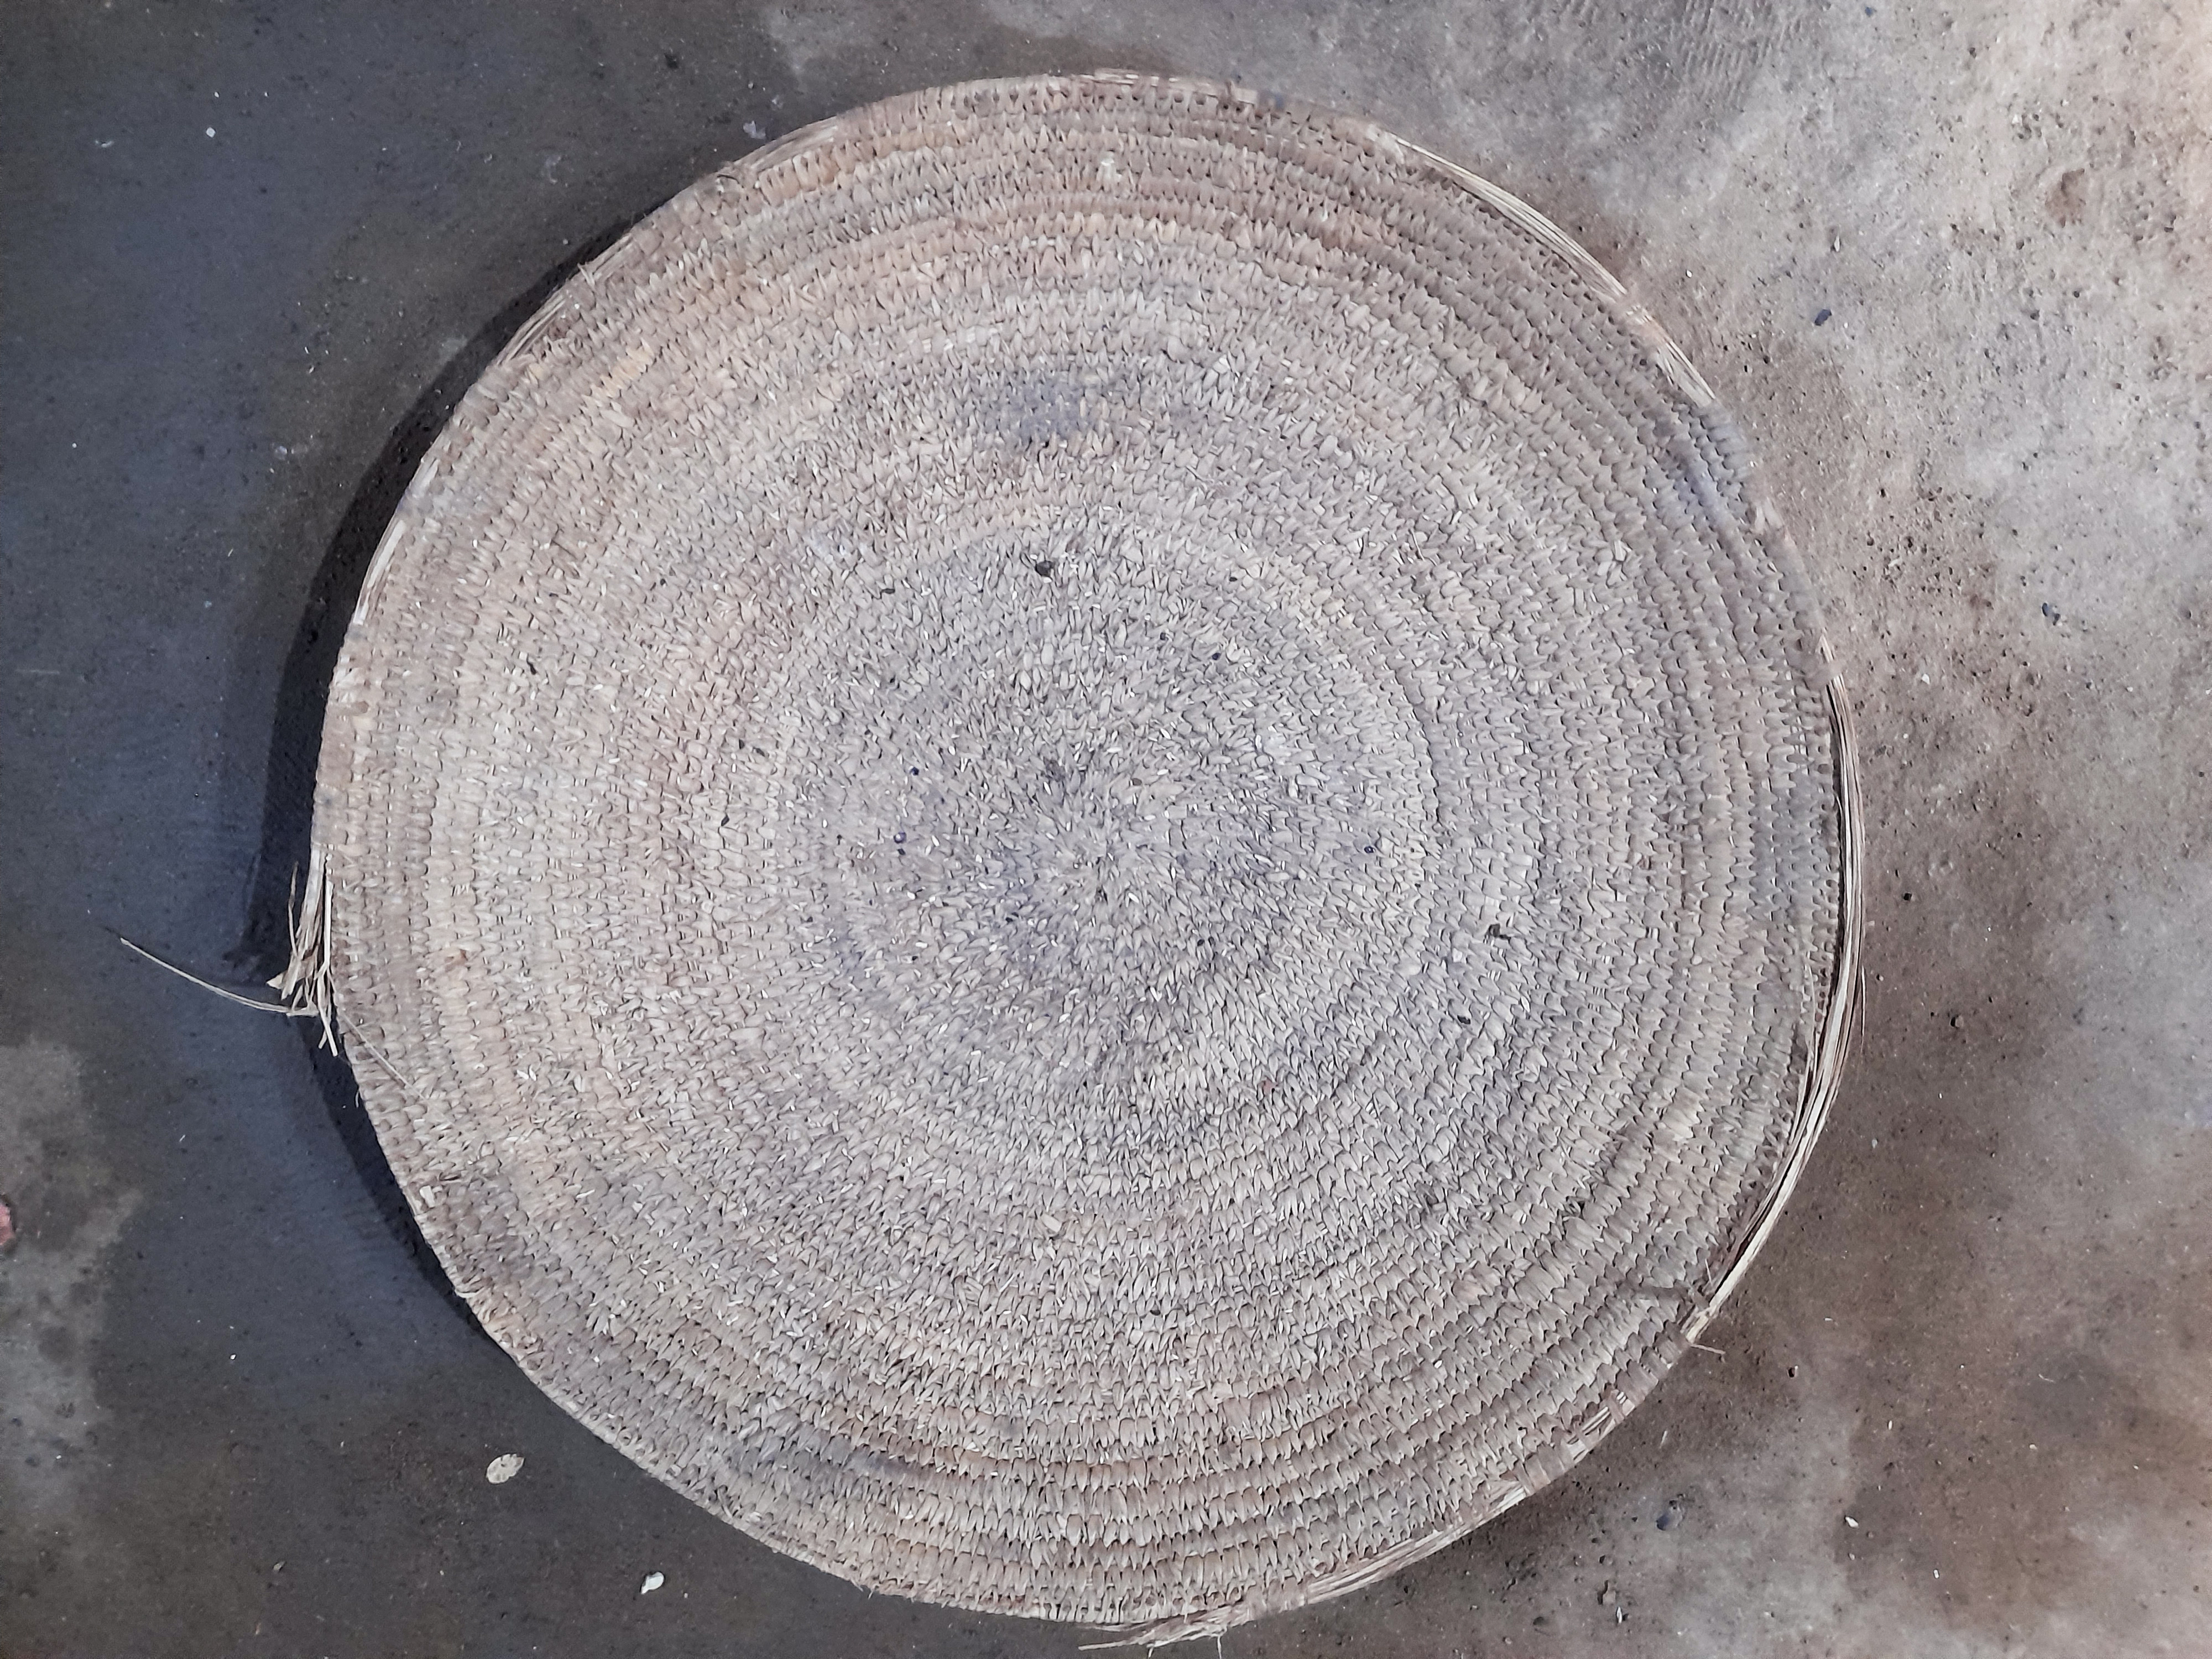
الوصف بالفصحى: غطاء من السعف
التصنيف: Uncategorized